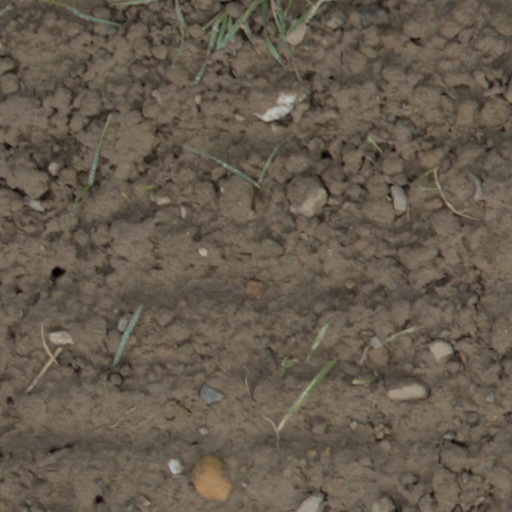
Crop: wheat